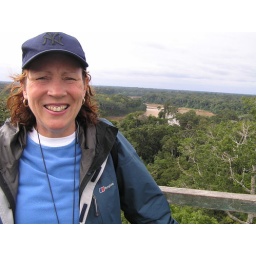
Me not looking too happy on top of the 37metre high tower with the Tambopata river in the background!